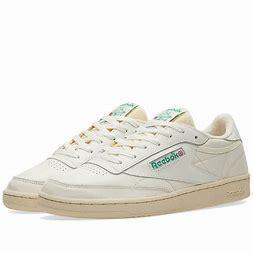
Brand: Reebok
Model: Club C